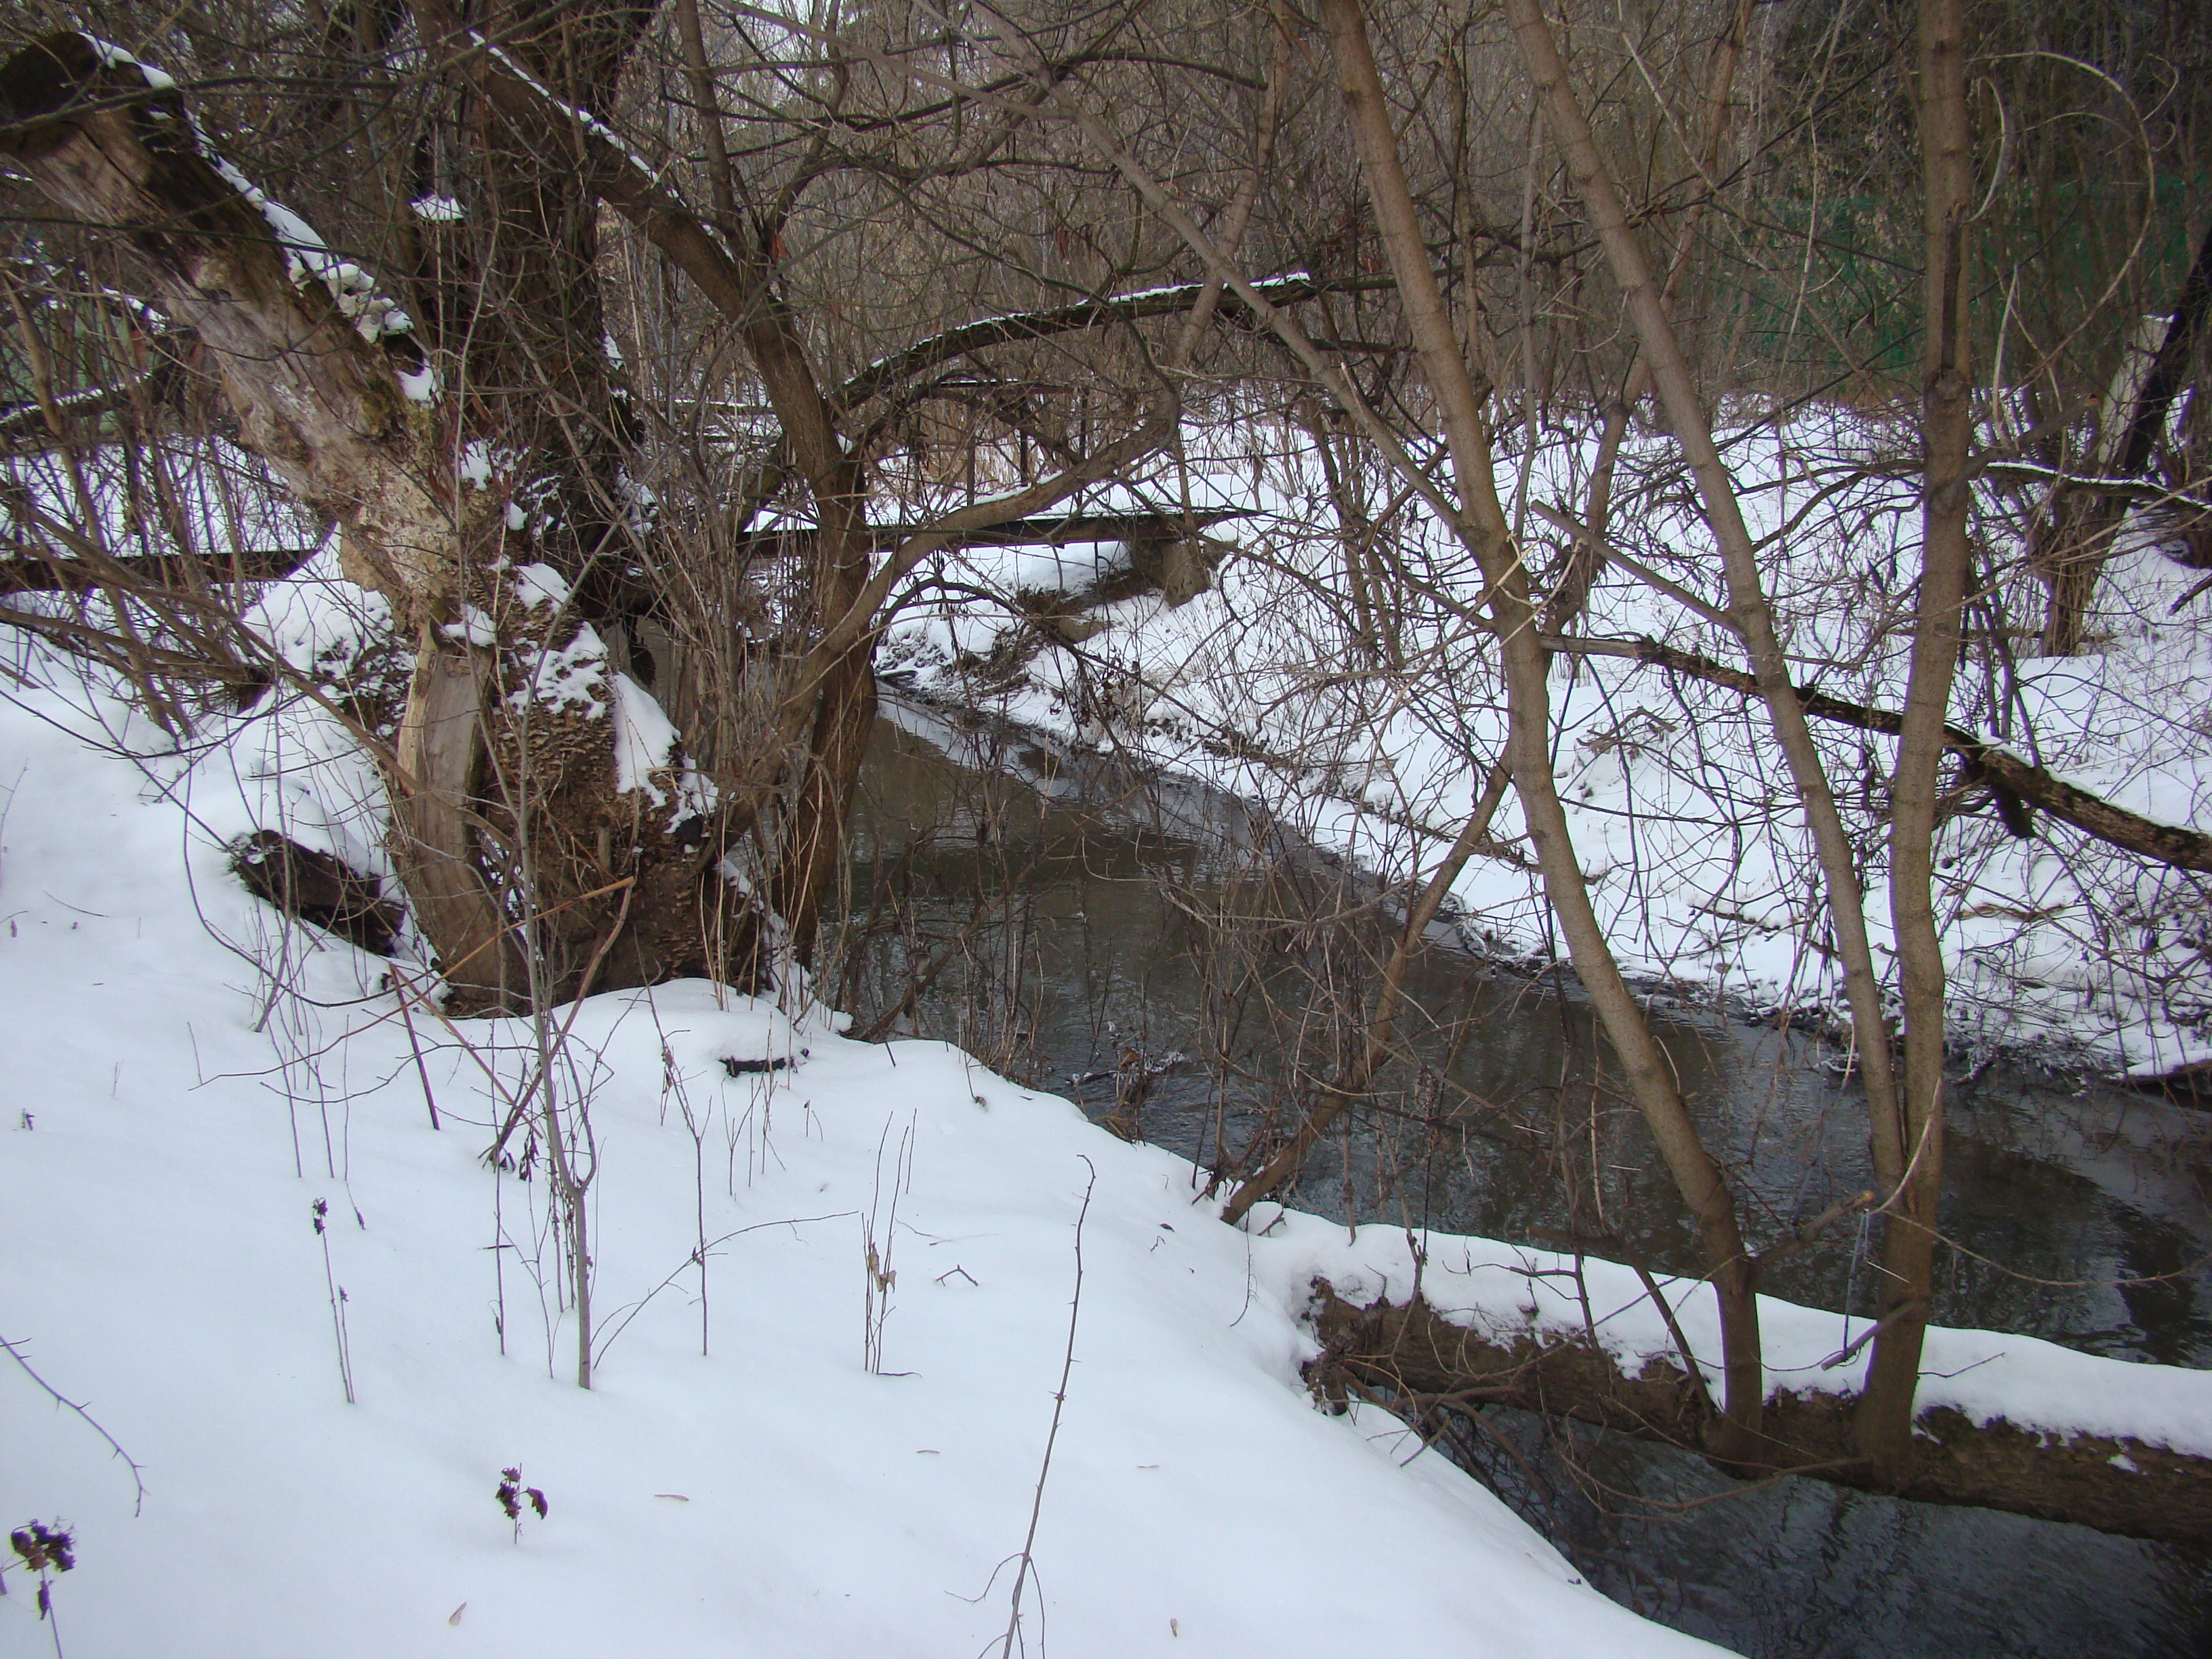
tree, water, forest, branch, snow, winter, river, ice, weather, season, sony, russia, woodland, moscowregion, dsc, h9, dsch9, setun, choboty, freezing, woody plant